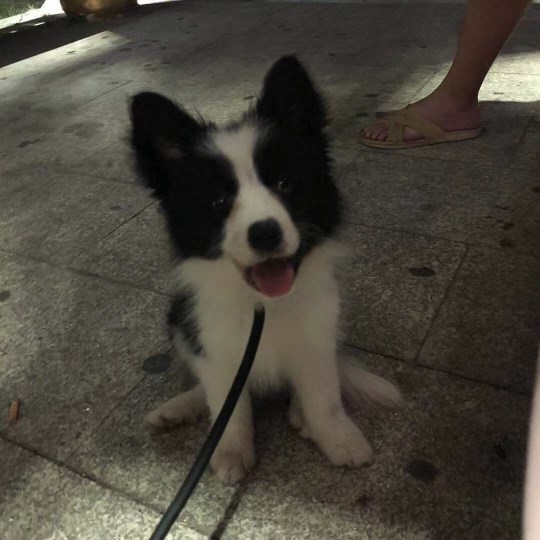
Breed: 2594-n000109-Border_collie